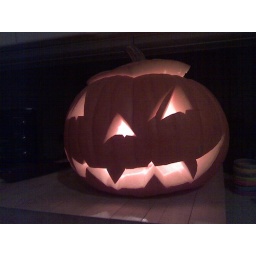
my pumpkin in the kitchen at orchard hill